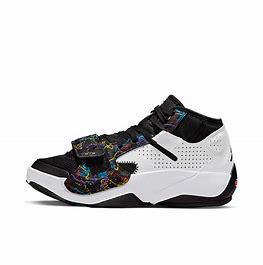
Brand: Jordan
Model: Zion 2